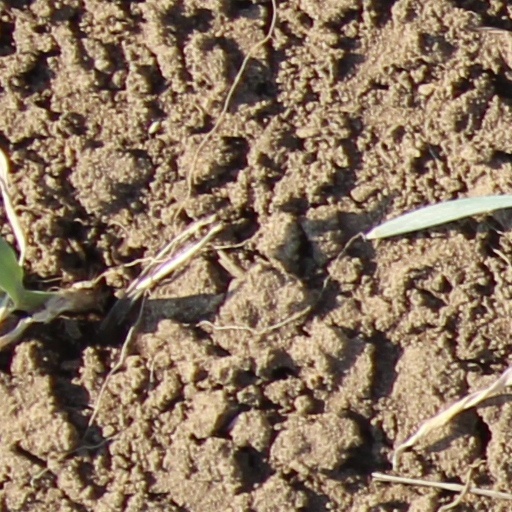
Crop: wheat